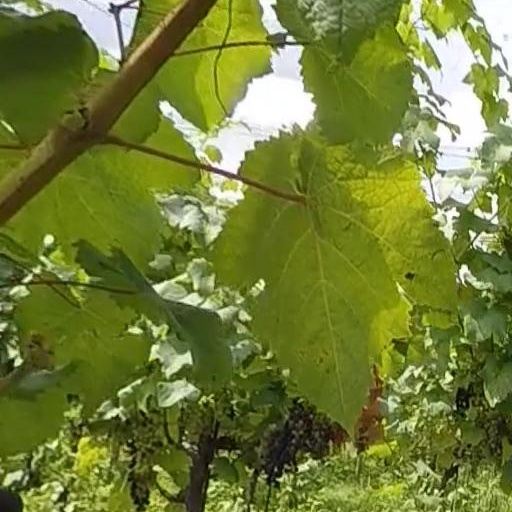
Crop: grape